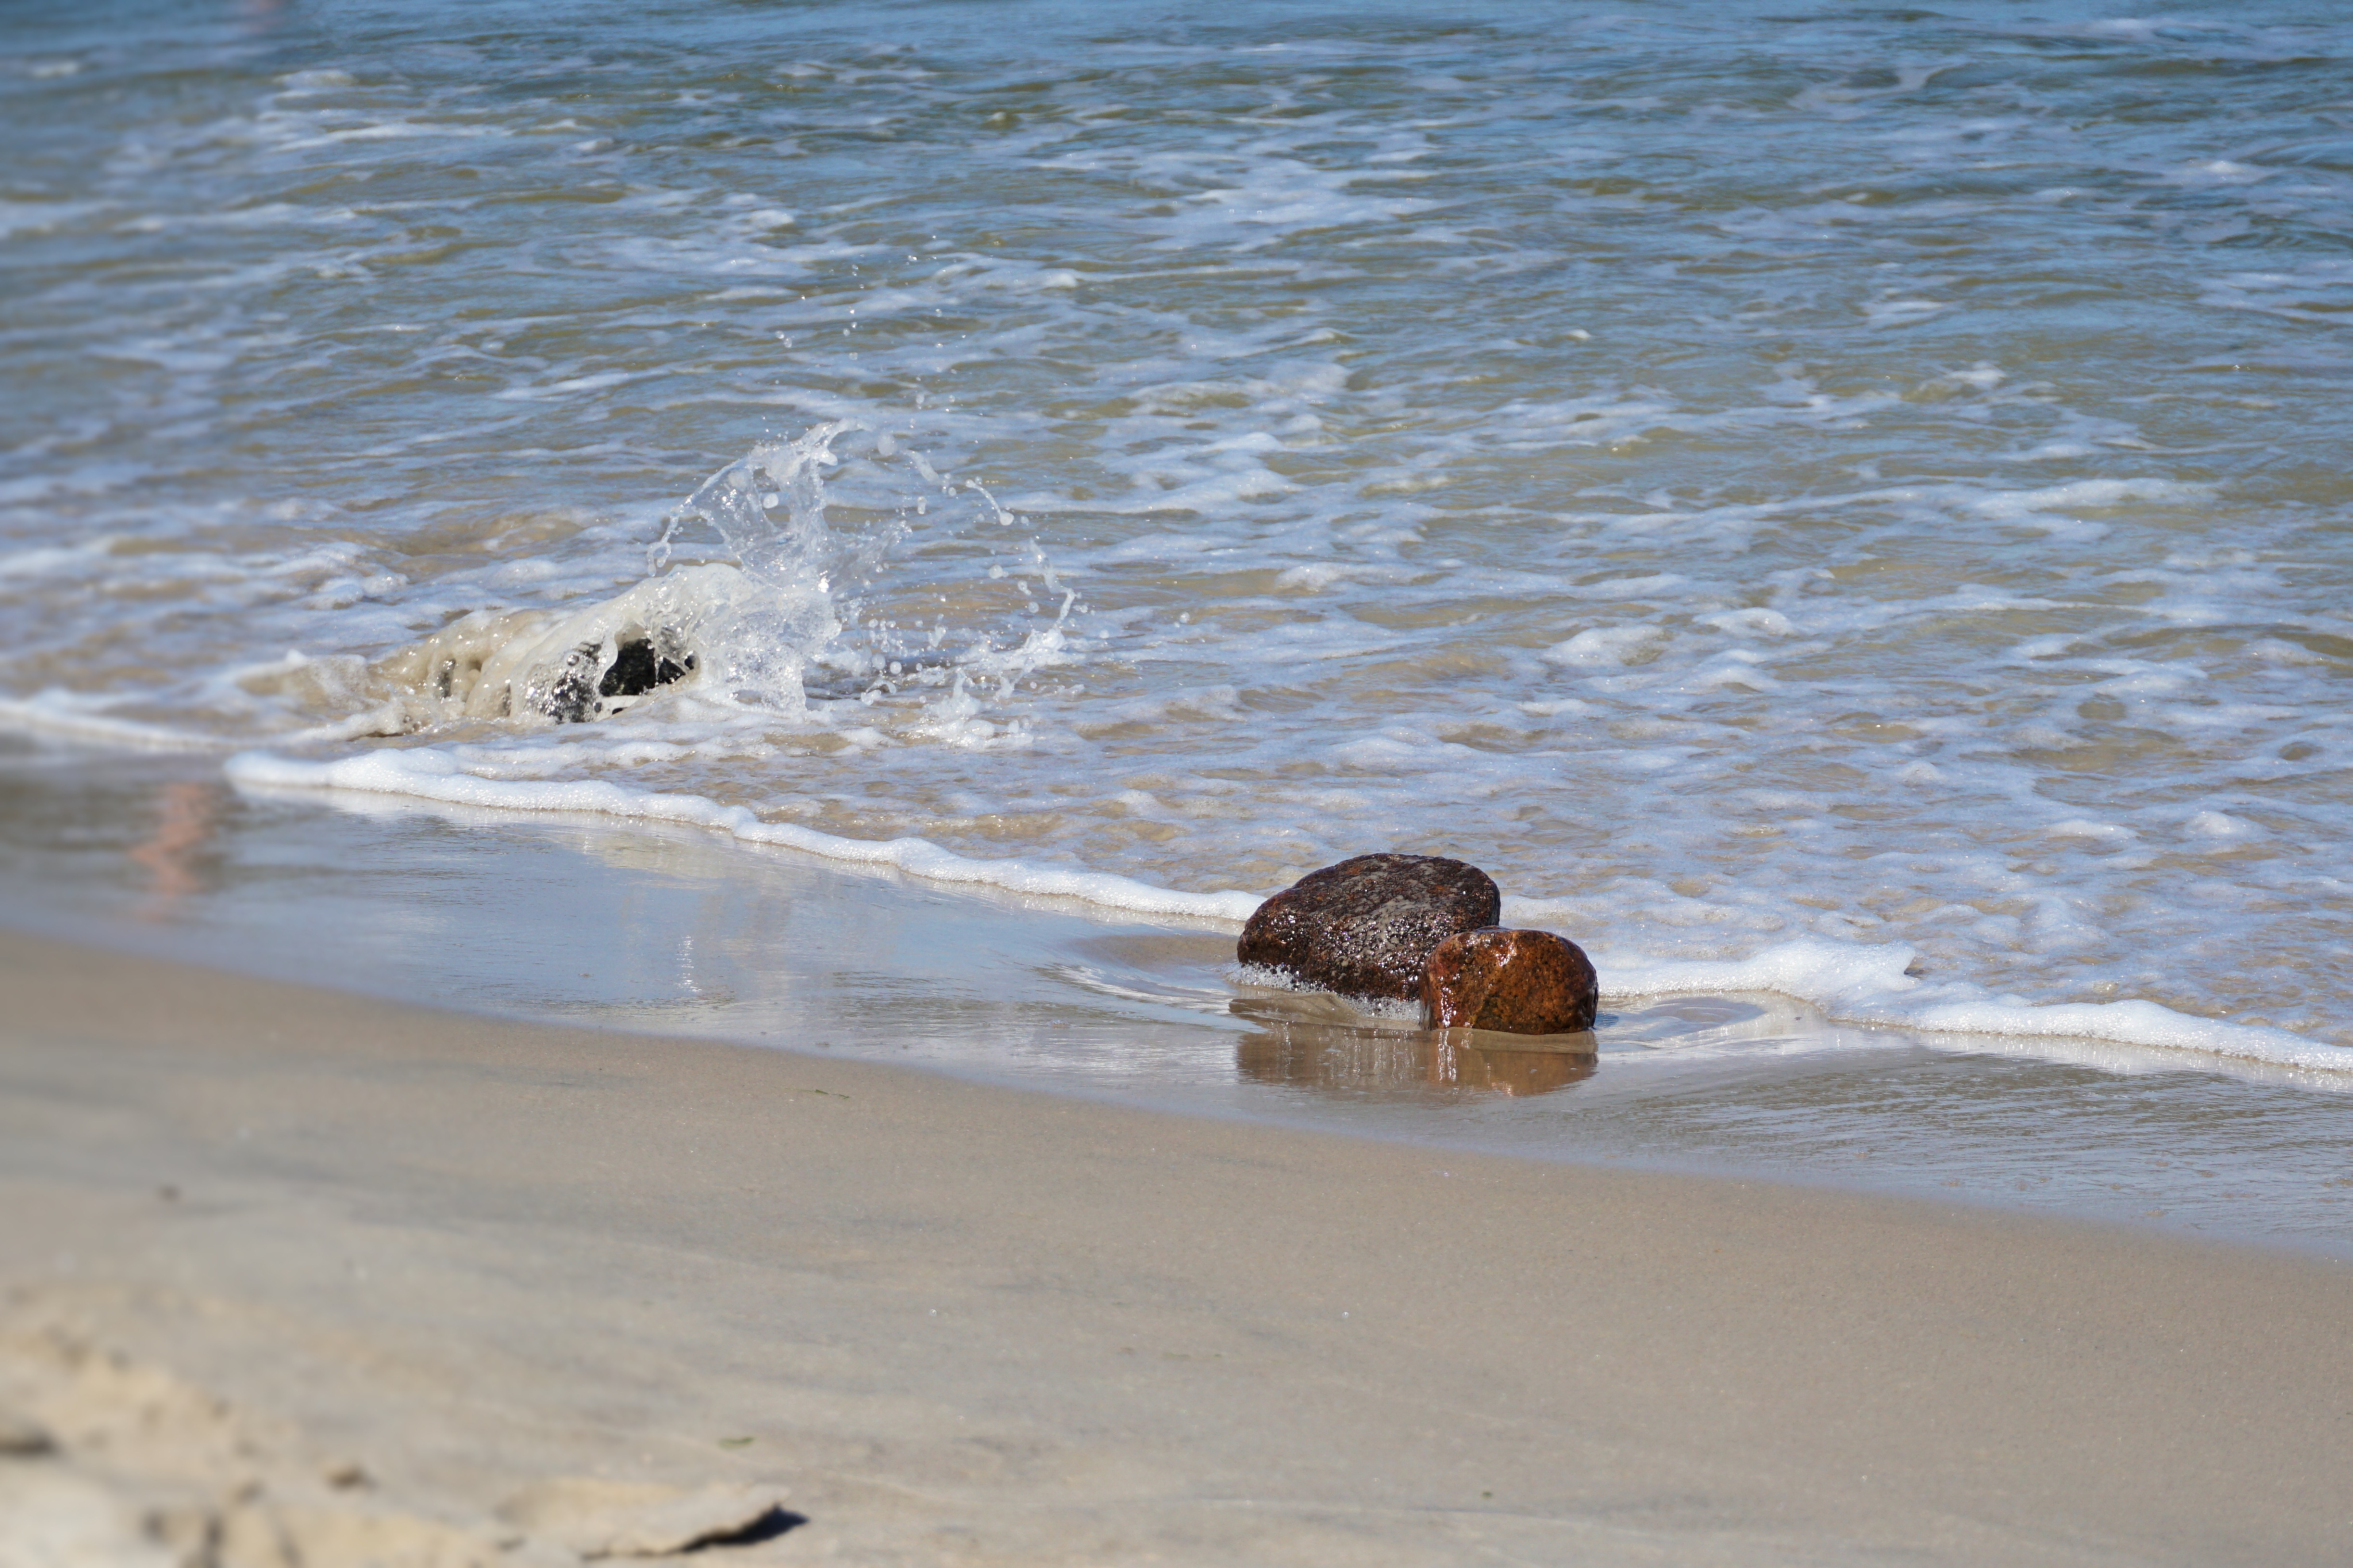
beach, sea, coast, water, sand, ocean, shore, wave, stone, reptile, body of water, baltic sea, wind wave